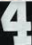
Number: 4